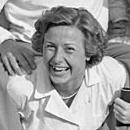
Age: 18